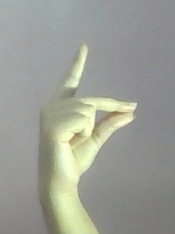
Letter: ta